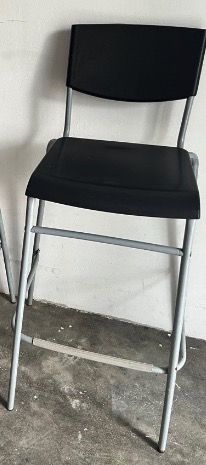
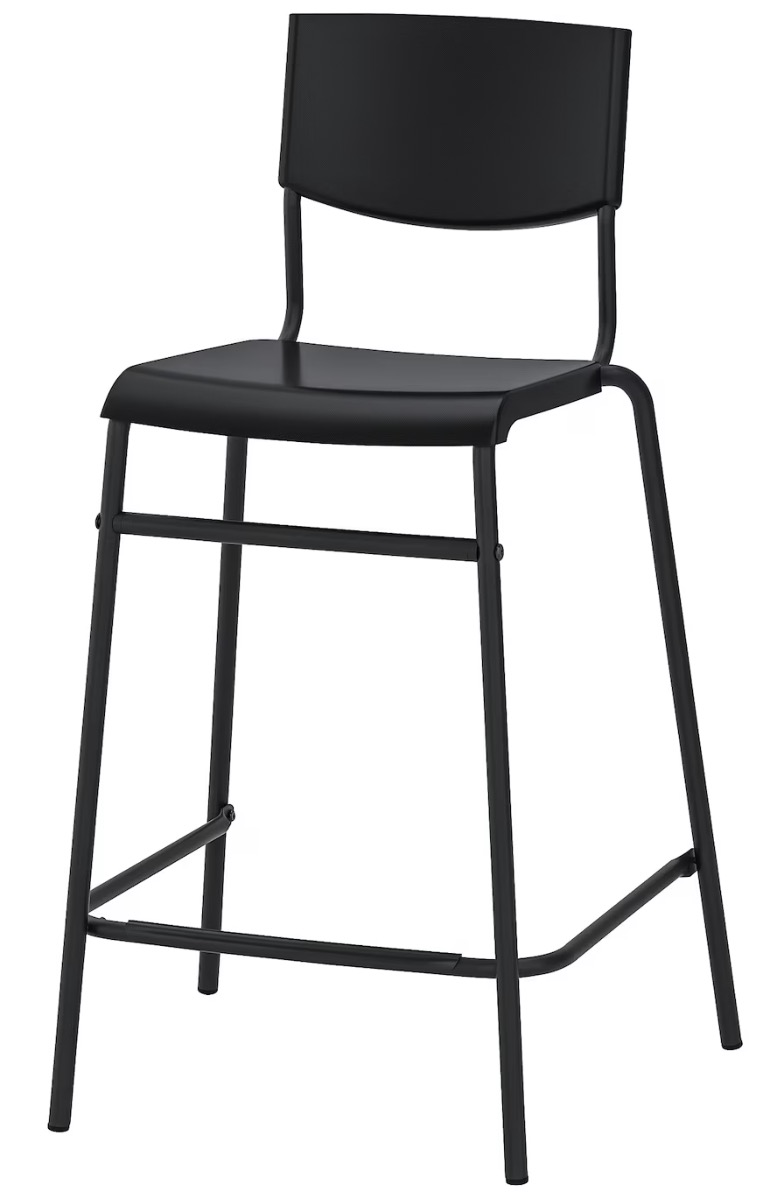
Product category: stool
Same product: no